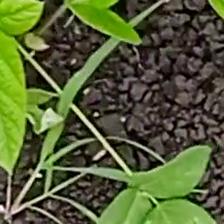
Weed species: Digitaria_SP_(Digitaria Sanguinalis )